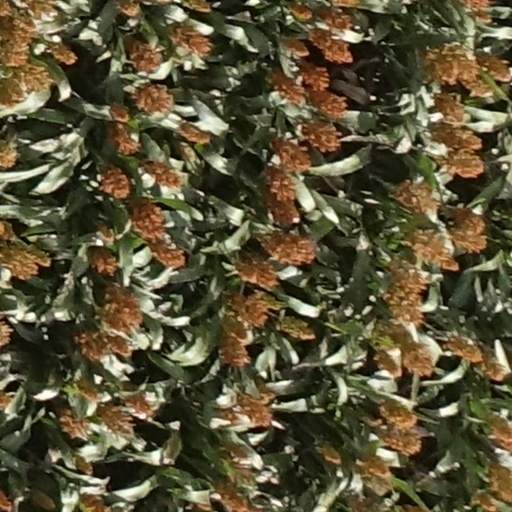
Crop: sorghum